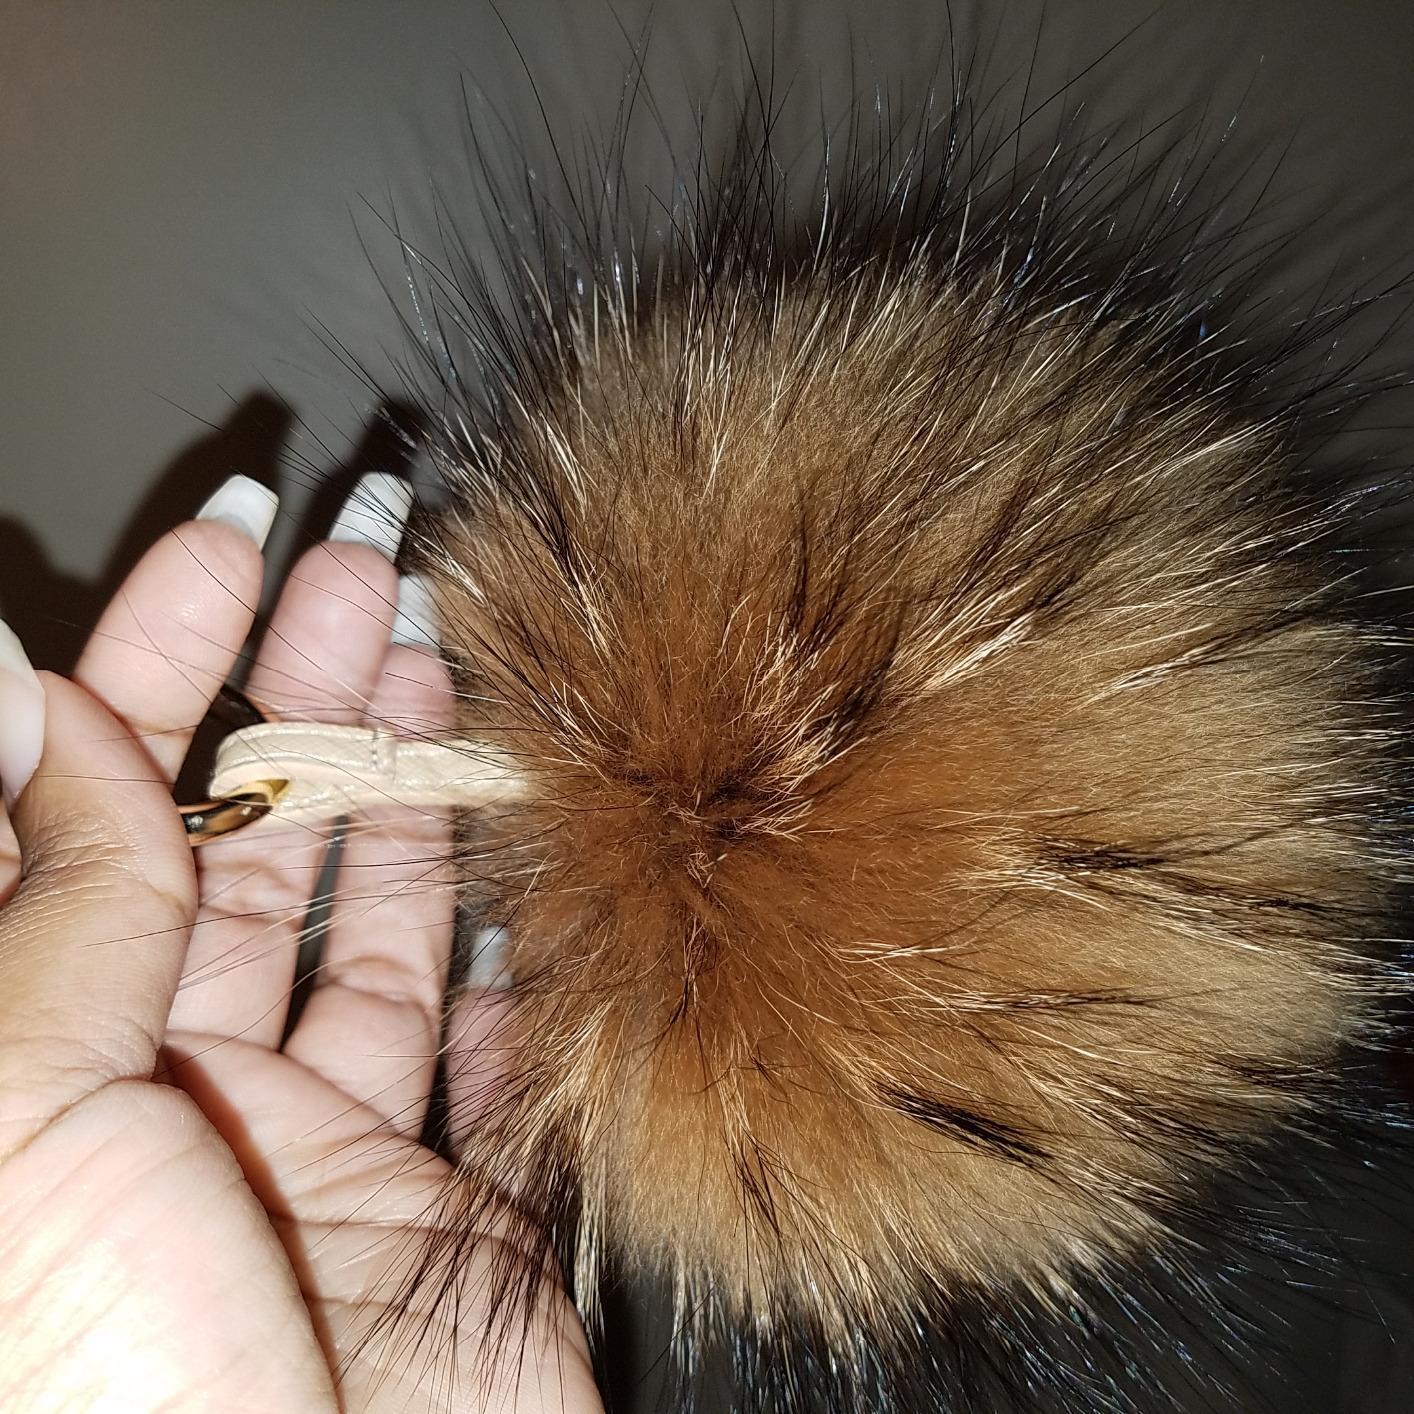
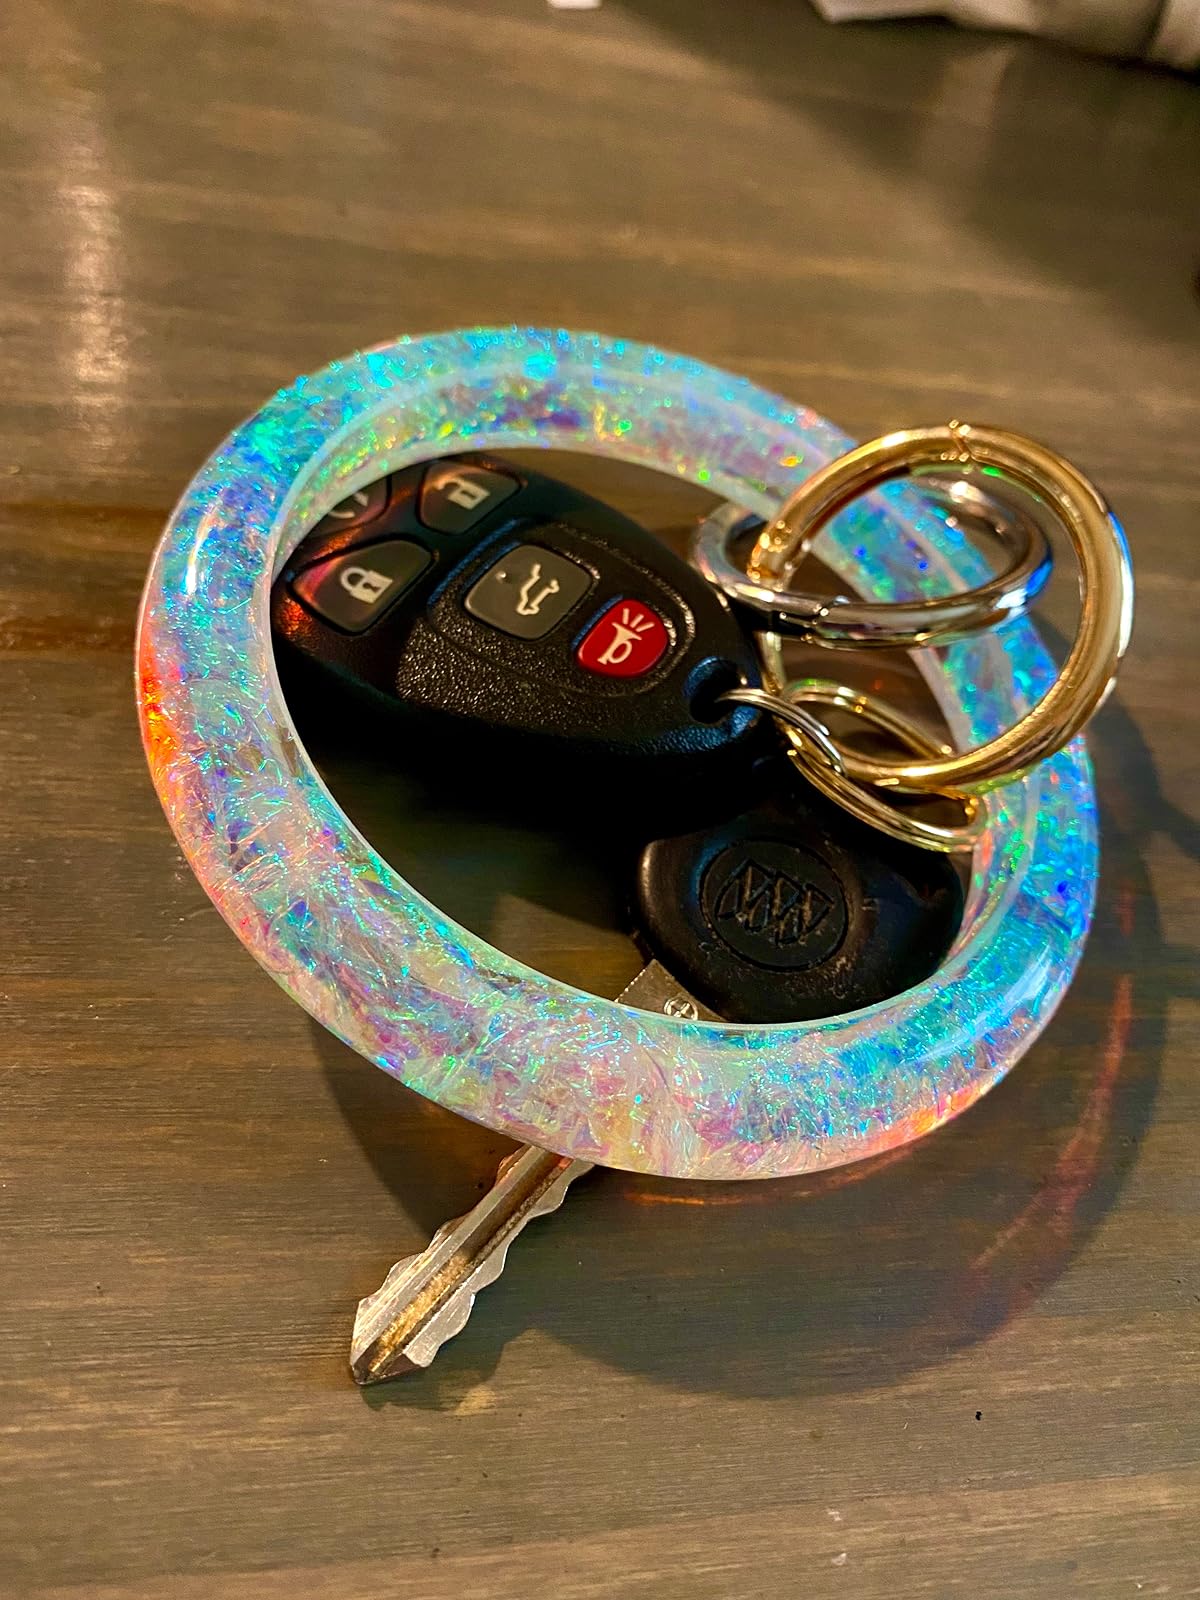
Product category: accessories_keychain
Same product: no